Holi (1984 film)

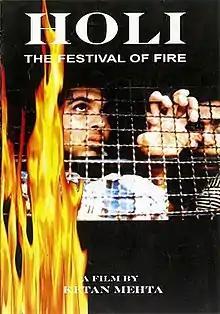
Poster

Holi is a 1984 Indian Hindi-language coming-of-age drama film directed by Ketan Mehta, whose socially conscious work has been compared to American director Spike Lee. It is based on eponymous play by Marathi writer, Mahesh Elkunchwar. The film starred Aamir Khan, Ashutosh Gowariker, Om Puri, Shreeram Lagoo, Deepti Naval, Meena Phatak and Naseeruddin Shah.